Eeileen Romero

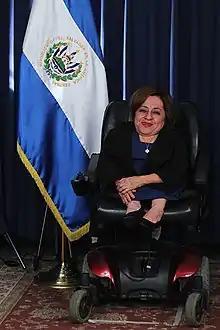
Romero in 2018

Eeileen Auxiliadora Romero Valle (3 February 1974 – 25 October 2021) was a Salvadoran lawyer, politician and public servant. A member of the National Coalition Party, she served in the Legislative Assembly of El Salvador from 2018 to 2021.